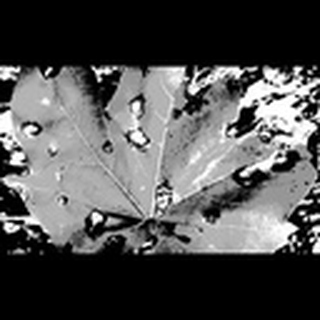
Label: cotton_target_spot